Kyalite

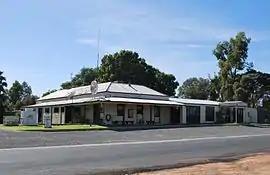
Wakool Hotel at Kyalite

Kyalite is a locality on the Wakool River in the Riverina district of the Australian state of New South Wales. It is part of Balranald Shire and is approximately south west of the state capital Sydney and north west of Melbourne. Kyalite was formerly known as Wakool Crossing. At the 2021 census, Kyalite had a population of 87.